Trundle bed

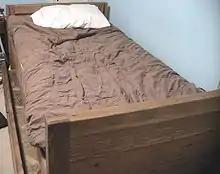
A trundle bed—the lower bed has no box-spring.

A trundle bed (or truckle bed) is a low, wheeled bed that is stored under a twin/single bed and can be rolled out for use by visitors or as just another bed.